Jean Shepard

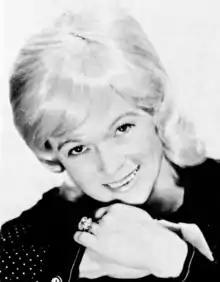
Jean Shepard in a "Billboard" trade advertisement, 1971.

Under the production of Marvin Hughes, Shepard's next studio album was 1964's "Lighthearted and Blue". The collection of cover tunes was her first to make the US Top Country Albums chart, rising to the number 17 position. Following her comeback, Shepard had a series of US charting country songs, including ten that reached the top 40 through 1968. In 1965, both "A Tear Dropped By" and "Someone's Gotta Cry" made top-40 appearances. Her 1966 single "Many Happy Hangovers to You", about a woman telling off an alcoholic husband, reached number 13 on the country chart. Two additional songs reached the country top ten in 1966: "If Teardrops Were Silver" and a duet with Ray Pillow called "I'll Take the Dog". In 1967, both "Heart, We Did All That We Could" and "Your Forevers (Don't Last Very Long)" reached the top 20. All seven singles were included on corresponding studio LPs that made the US country survey. Her highest-peaking LPs were "Many Happy Hangovers" (1966) and "Heart, We Did All That We Could" (1967), which both reached number six on the survey. Critics from "Billboard" and "Record World" praised Shepard's vocal delivery and highlighted the emotional depth found in her albums of this era.